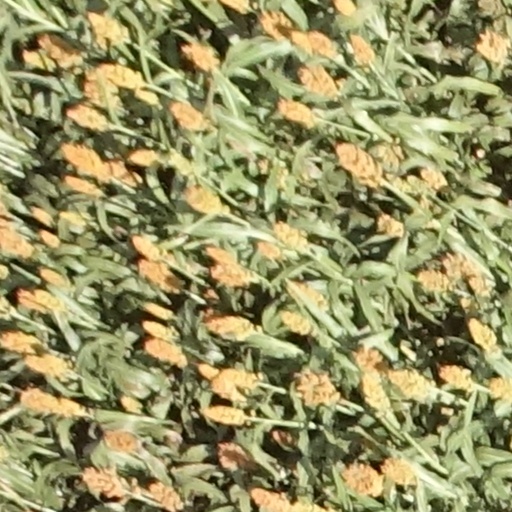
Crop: sorghum